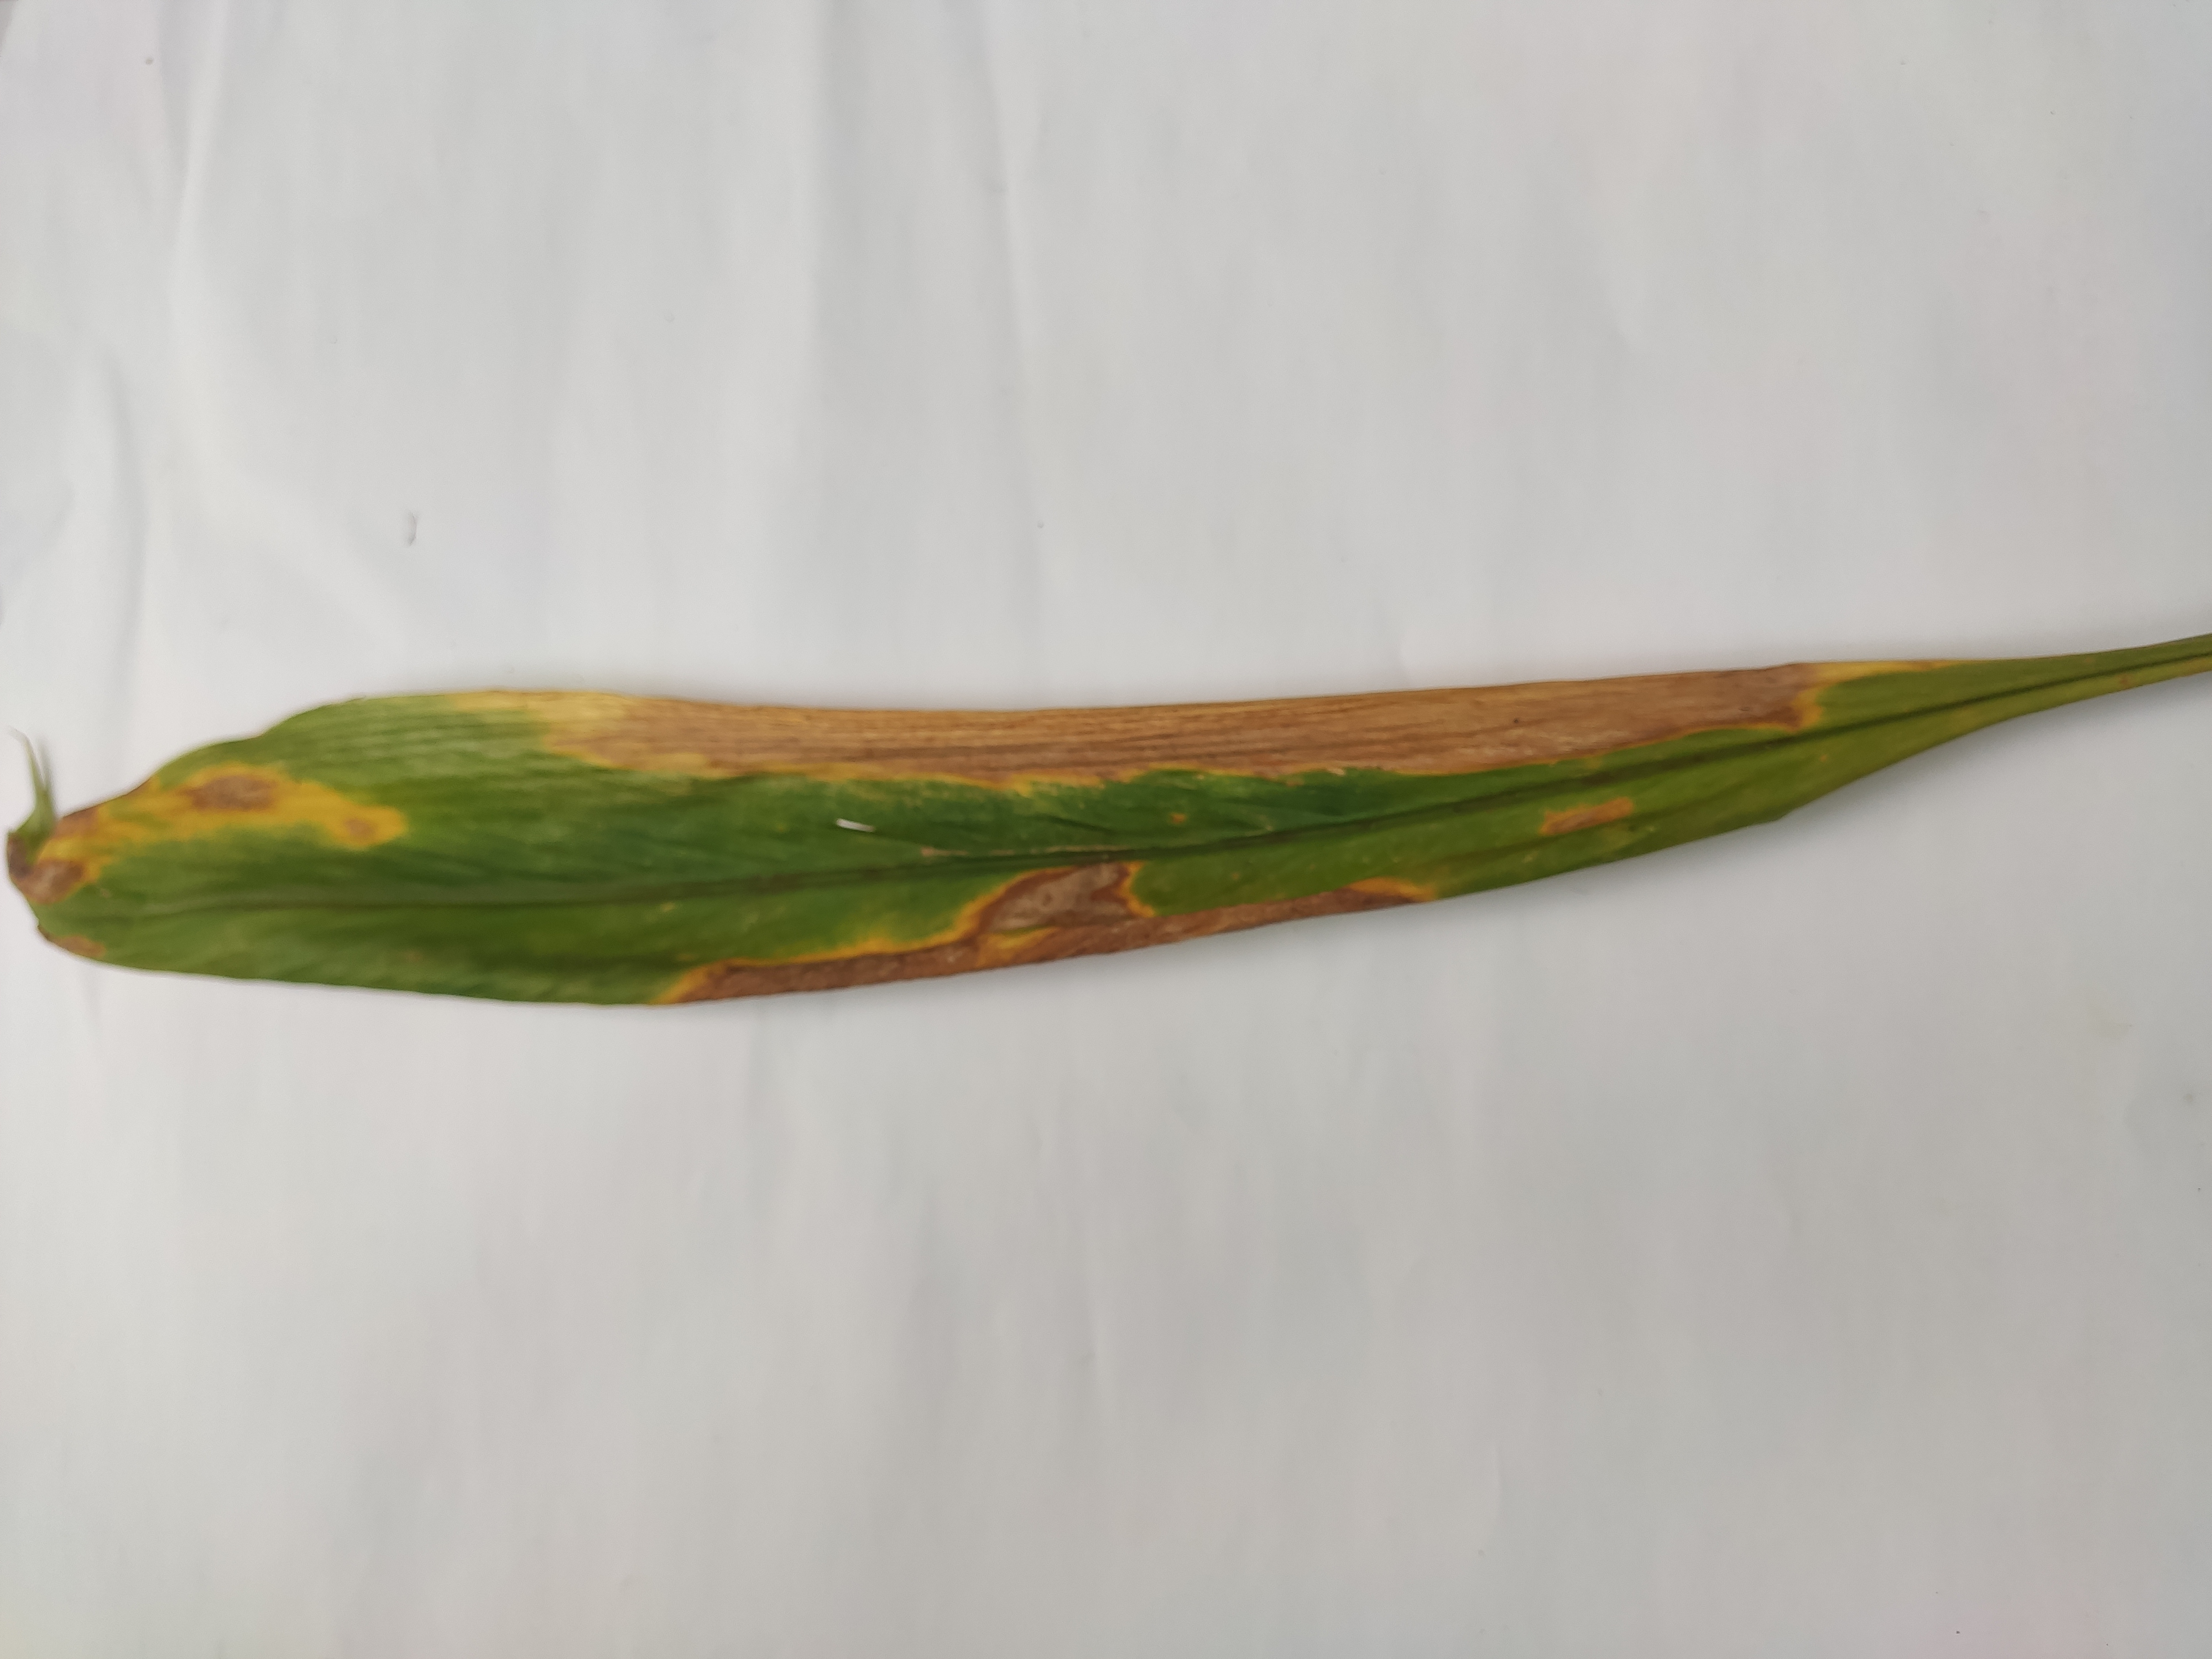
Label: Blotch